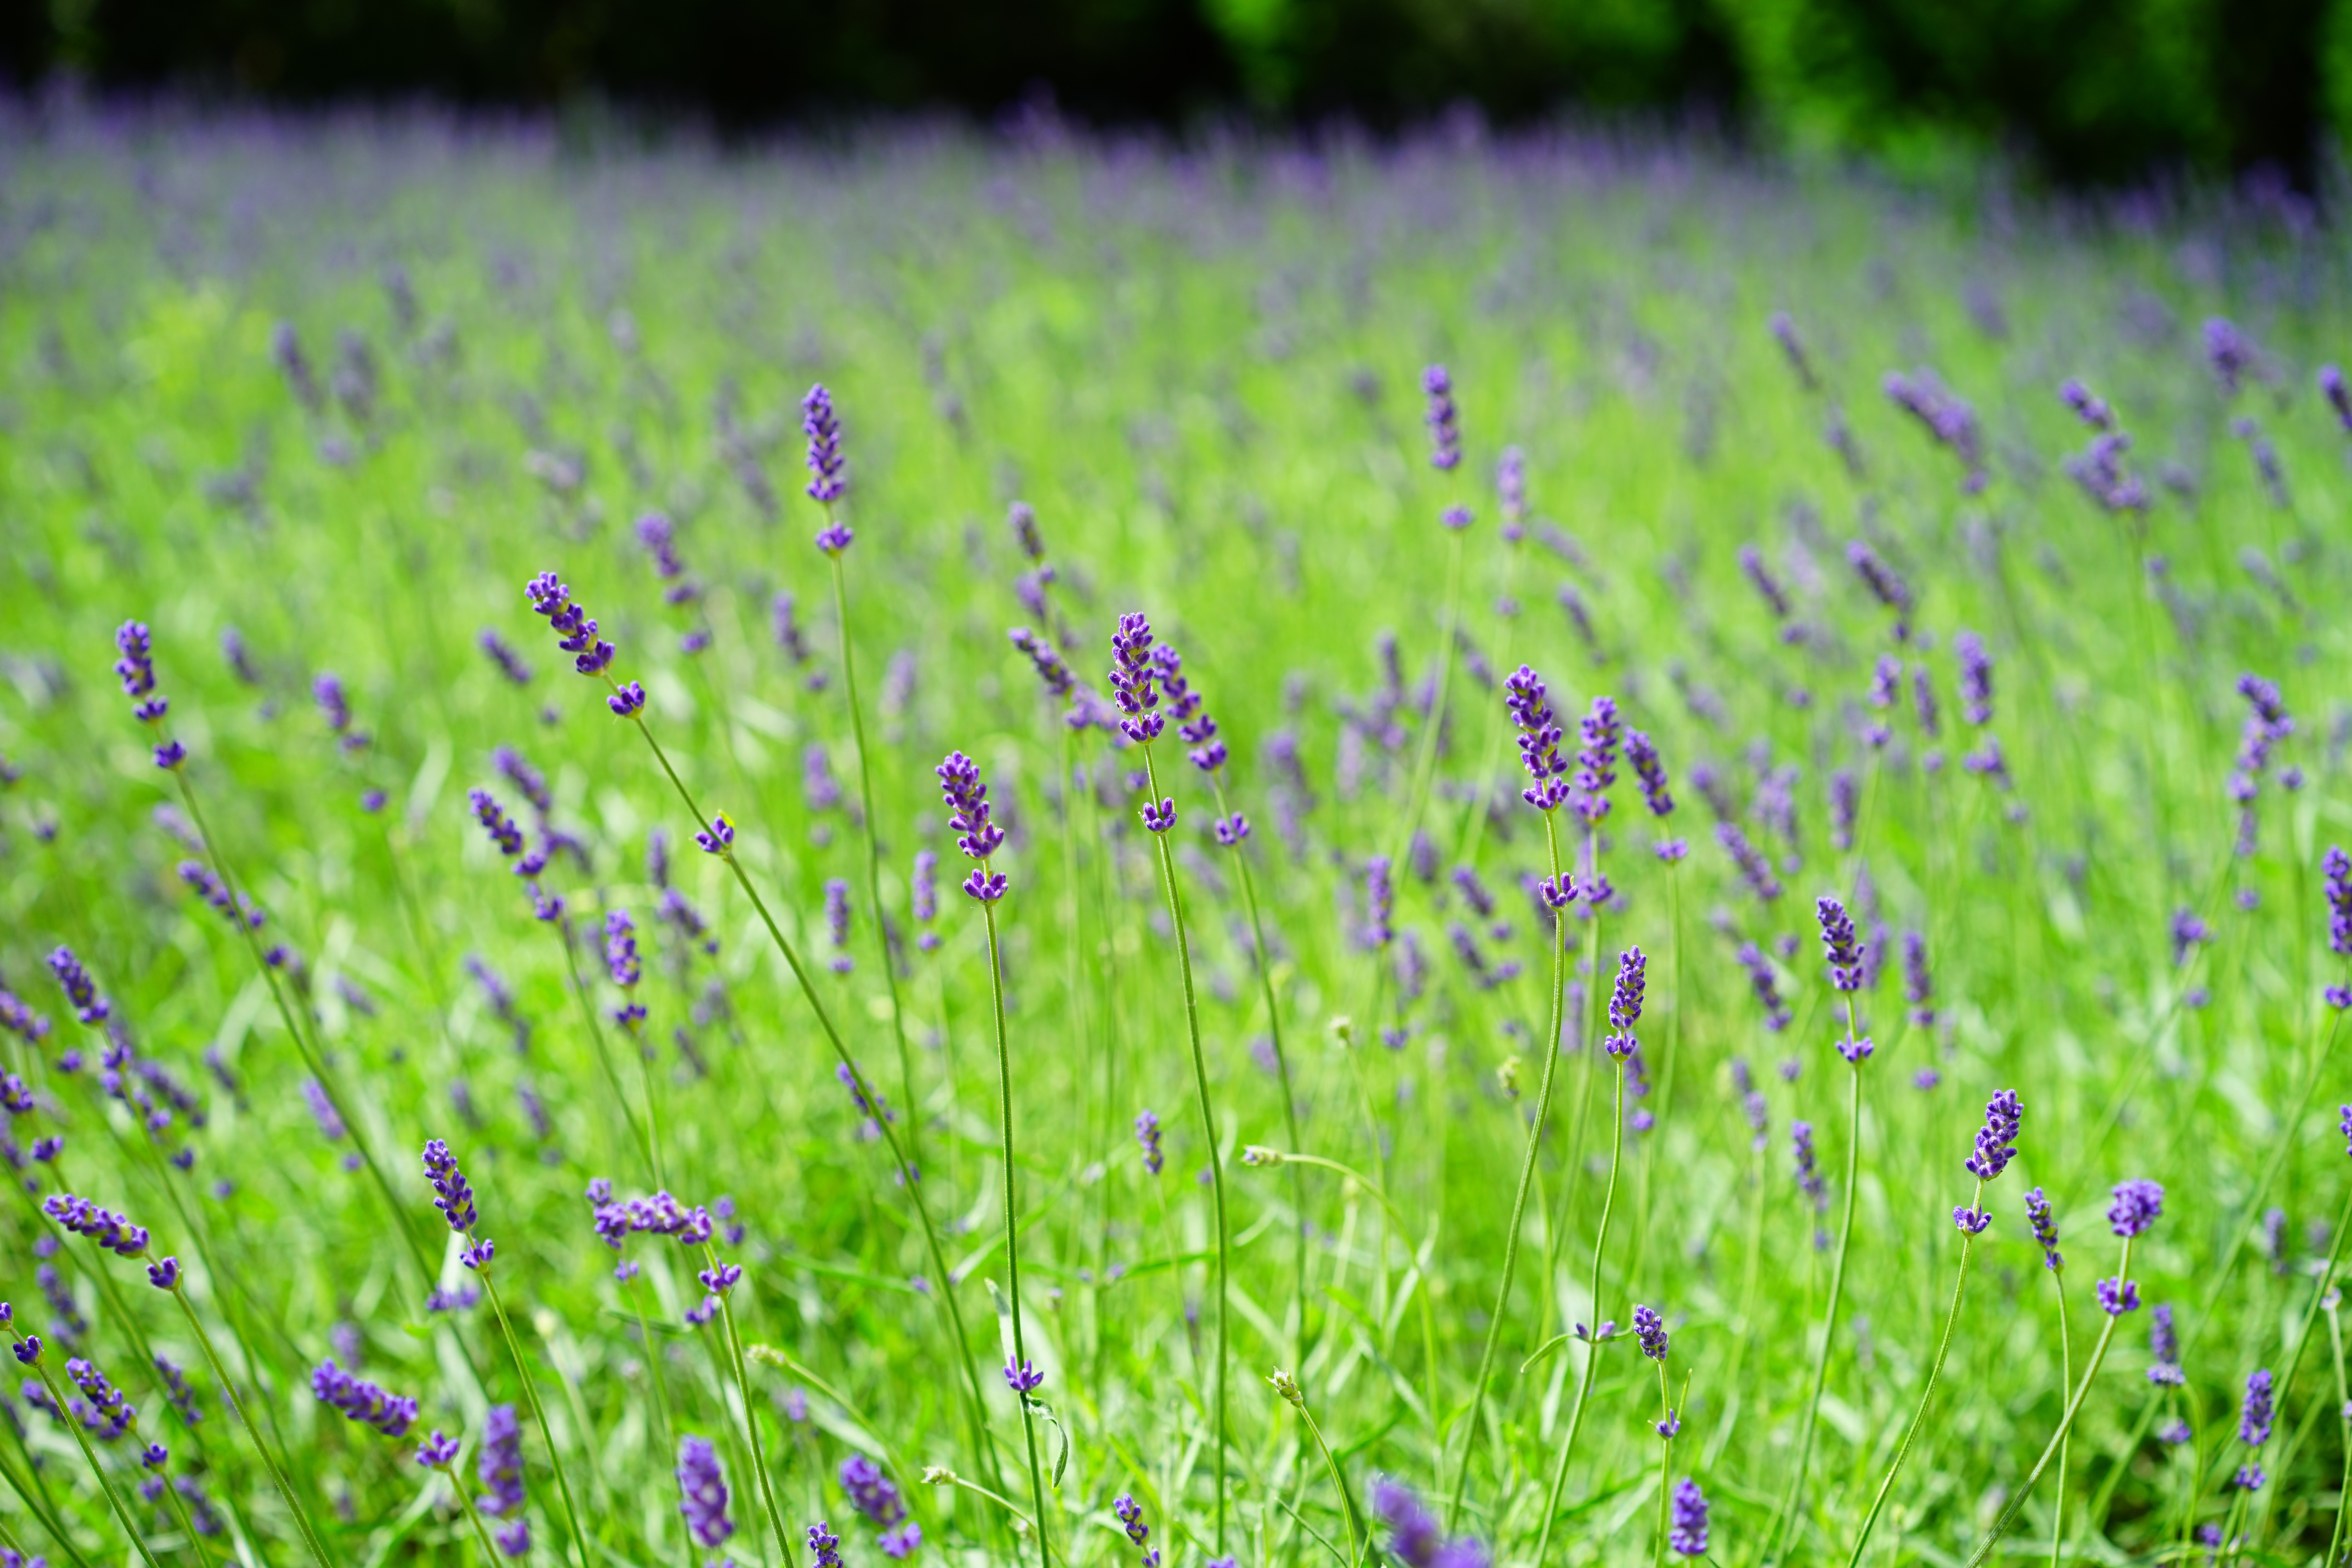
nature, grass, plant, field, lawn, meadow, prairie, flower, purple, summer, aroma, green, herb, crop, botany, agriculture, garden, flora, lavender, wildflower, flowers, wild plant, french, bed, grassland, petals, decorative, violet, lavender field, provence, habitat, fragrant, herbs, flower meadow, fragrance, aromatic, medicinal plant, inflorescence, summer flowers, garden flowers, cottage garden, flowering plant, lamiaceae, lavender flowers, wildblue, true lavender, narrow leaf lavender, lavandula angustifolia, lavandula officinalis, lavandula vera, scented plant, homeopathy, lavender meadow, lavendula, natural environment, grass family, land plant, english lavender